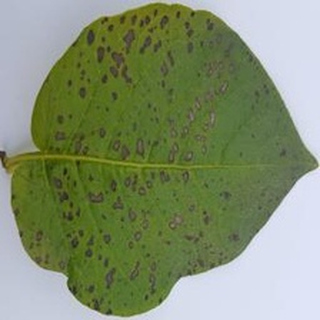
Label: potato_early_blight